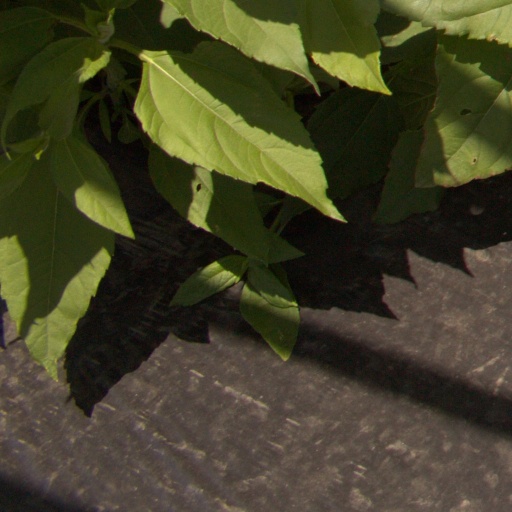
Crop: Jerusalem artichoke